St. Andrew's Scots School

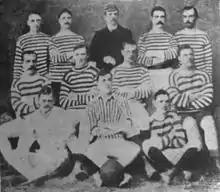
The team that won the first Primera División football championship in 1891

In 1890 the college established "St. Andrew's Athletic Club", whose football team was formed by railway workers. The sport had been introduced in Argentina in 1867, with St. Andrew's being one of the first clubs of the country.